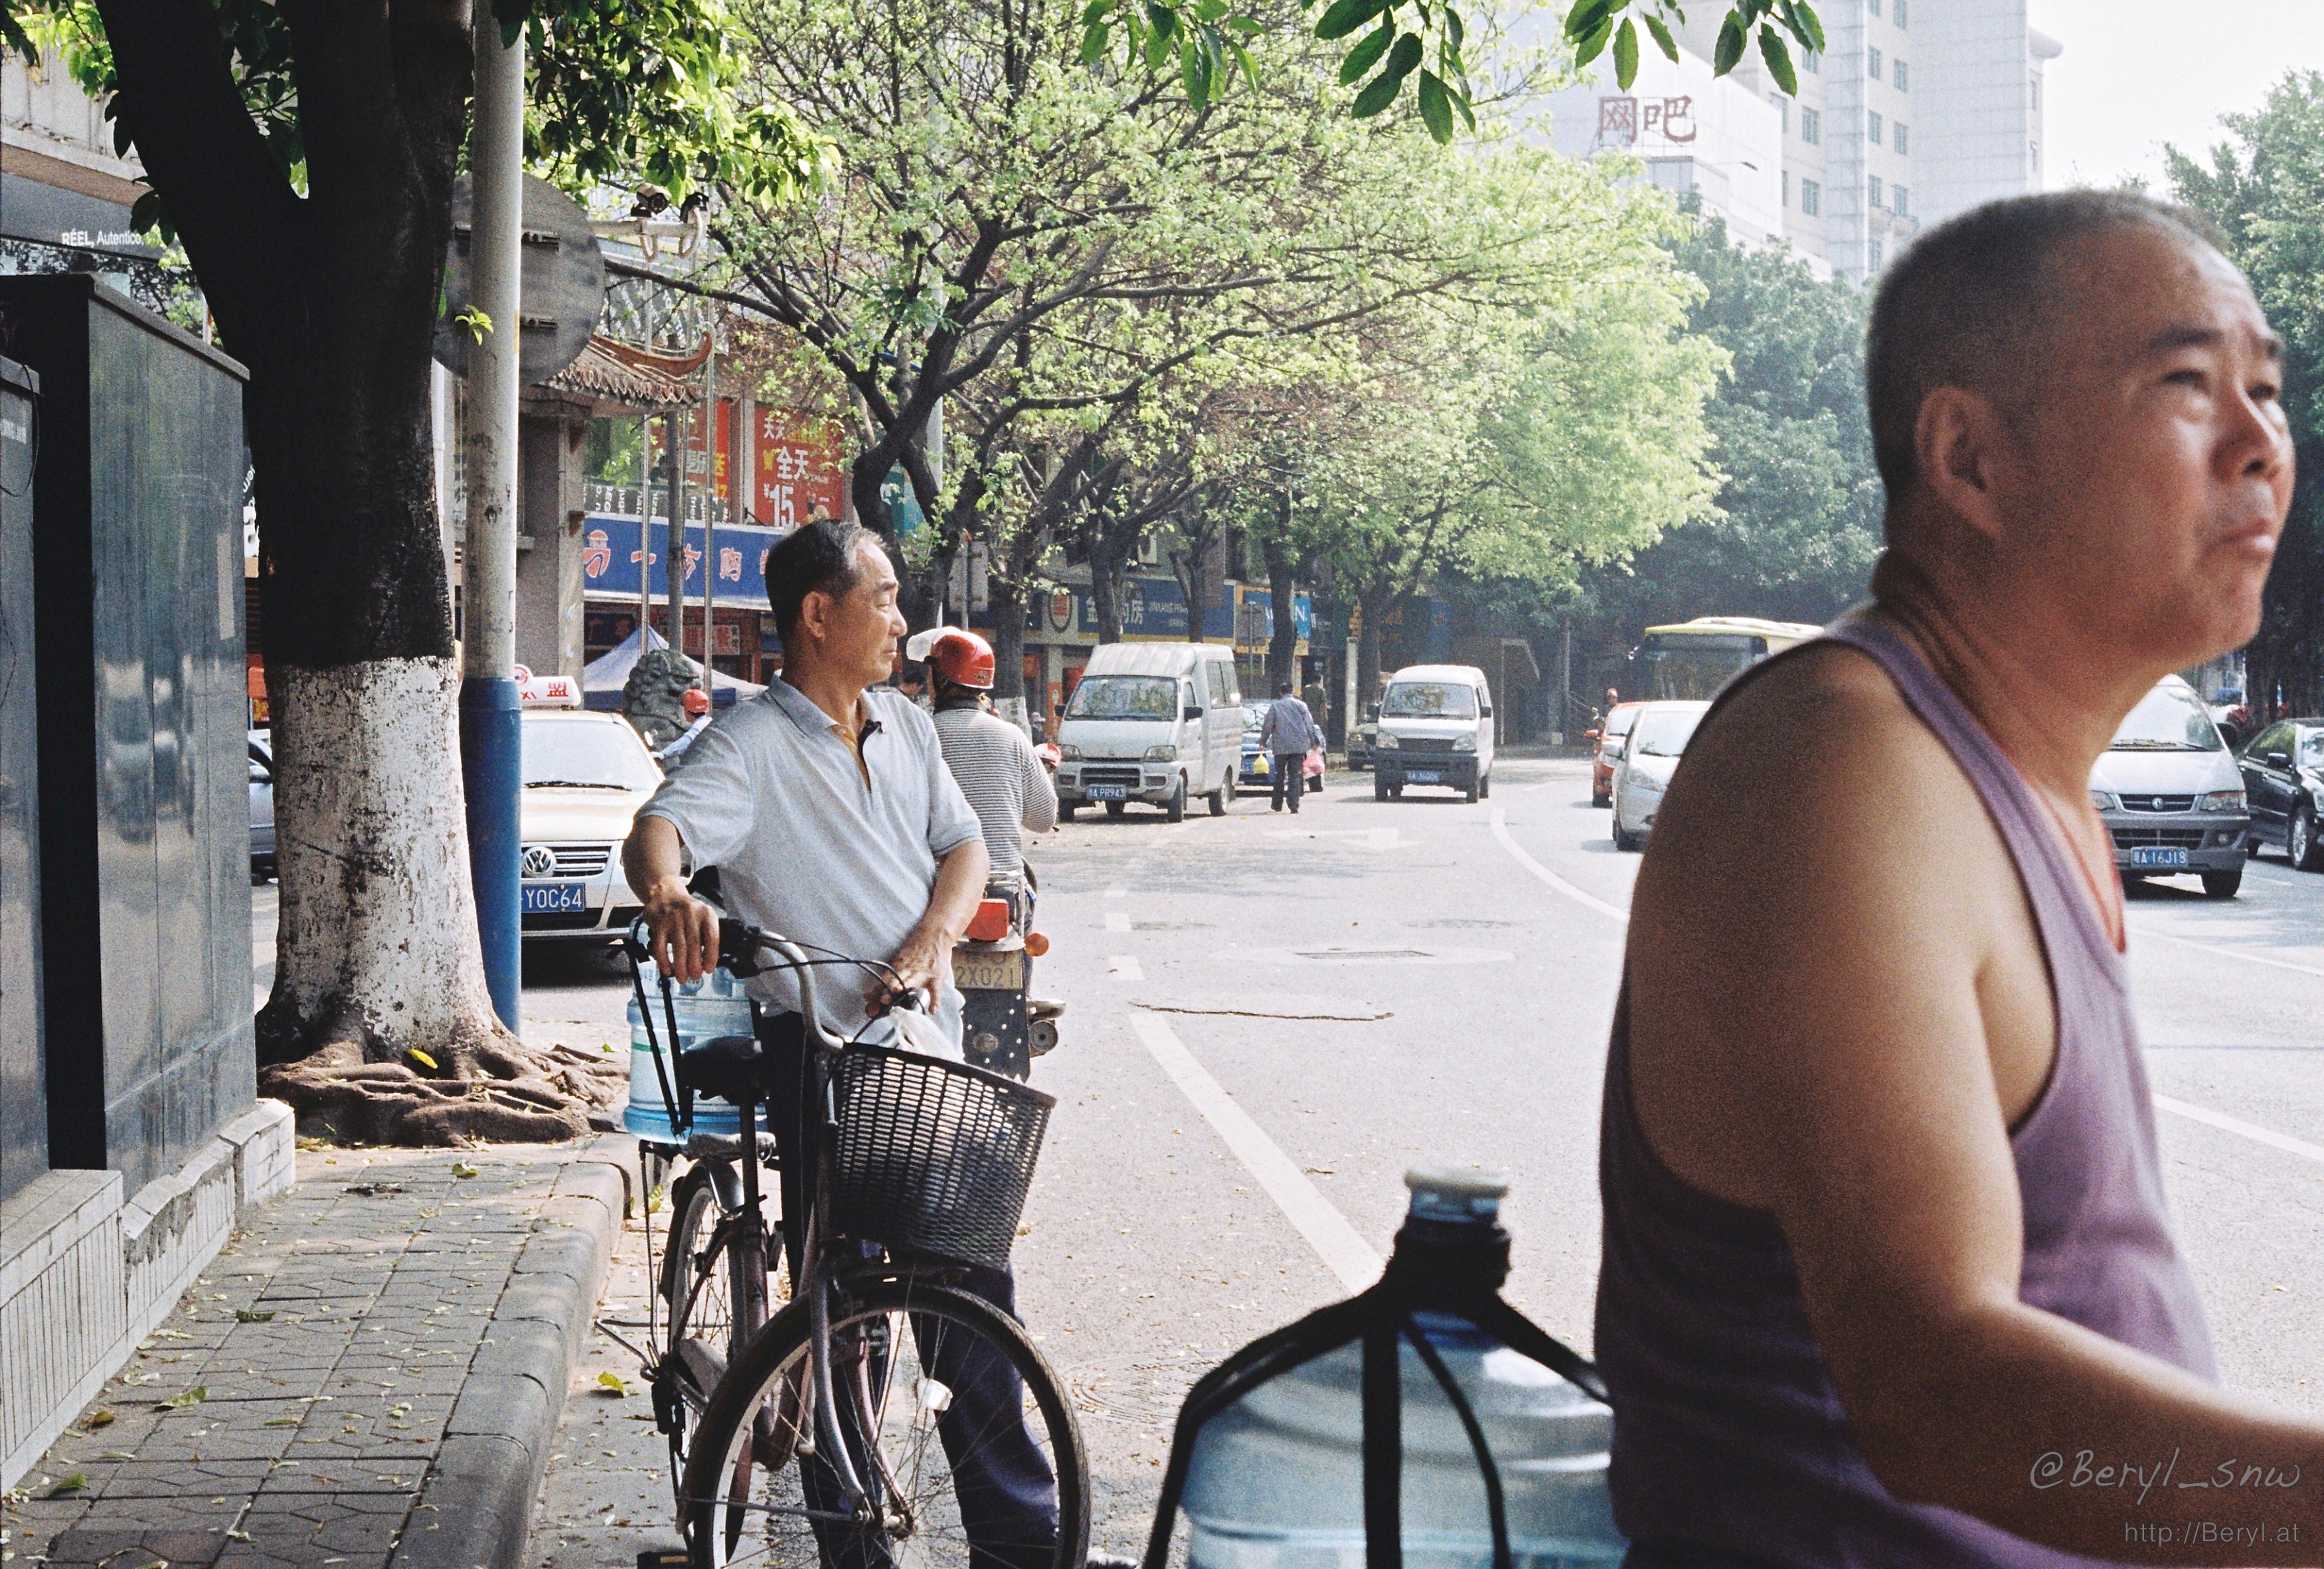
outdoor, pedestrian, people, road, street, bicycle, bike, film, waiting, chinese, vehicle, tourism, cycling, sunny, candid, 50mm, daylight, infrastructure, kodak, elderly, snap, voigtlaender, bessar2, industarn6152mmf28, colorplus200, tours